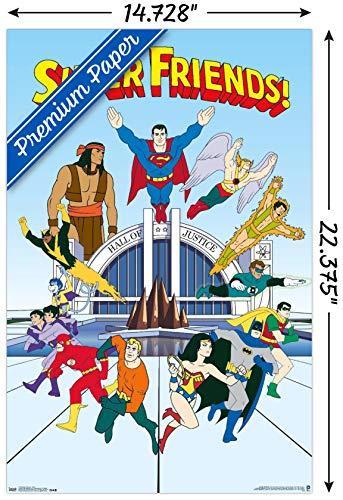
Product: Trends International DC Comics TV - Super Friends - Team Wall Poster, 14.725" x 22.375", Premium Unframed
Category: Toys & Games | Toy Figures & Playsets | Action Figures
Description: Great Condition.
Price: $17.49
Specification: ProductDimensions:22.4x14.7x0.1inches|ItemWeight:0.48ounces|ShippingWeight:0.48ounces(Viewshippingratesandpolicies)|Manufacturer:TrendsInternational|ASIN:B07ZGDMKP5|Itemmodelnumber:POD14218S